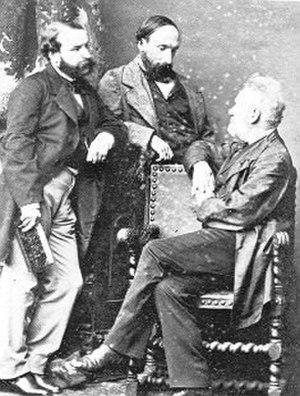
Auguste Vacquerie, né à Villequier le 19 novembre 1819 et mort à Paris le 19 février 1895, est un poète, dramaturge, photographe et journaliste français.